Jerome Brown

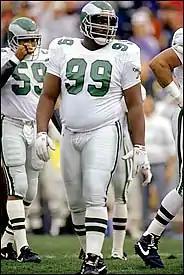
Brown with the Philadelphia Eagles in 1991

Willie Jerome Brown III (February 4, 1965 – June 25, 1992) was an American professional football defensive tackle who played for the Philadelphia Eagles of the National Football League (NFL). He played his entire five-year NFL career with the Eagles from 1987 to 1991, before his death just before the 1992 season. He was selected to two Pro Bowls in 1990 and 1991. He played college football for the Miami Hurricanes.